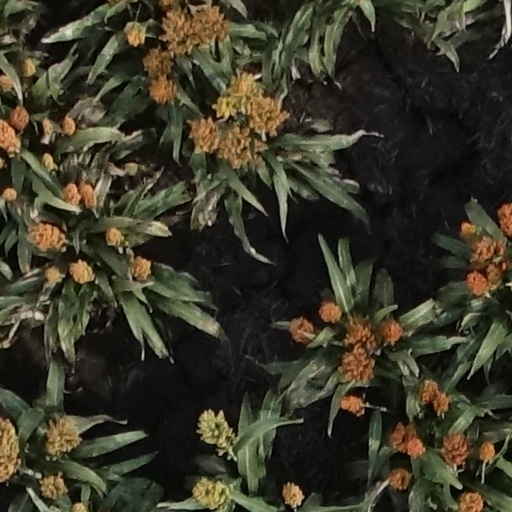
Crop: sorghum